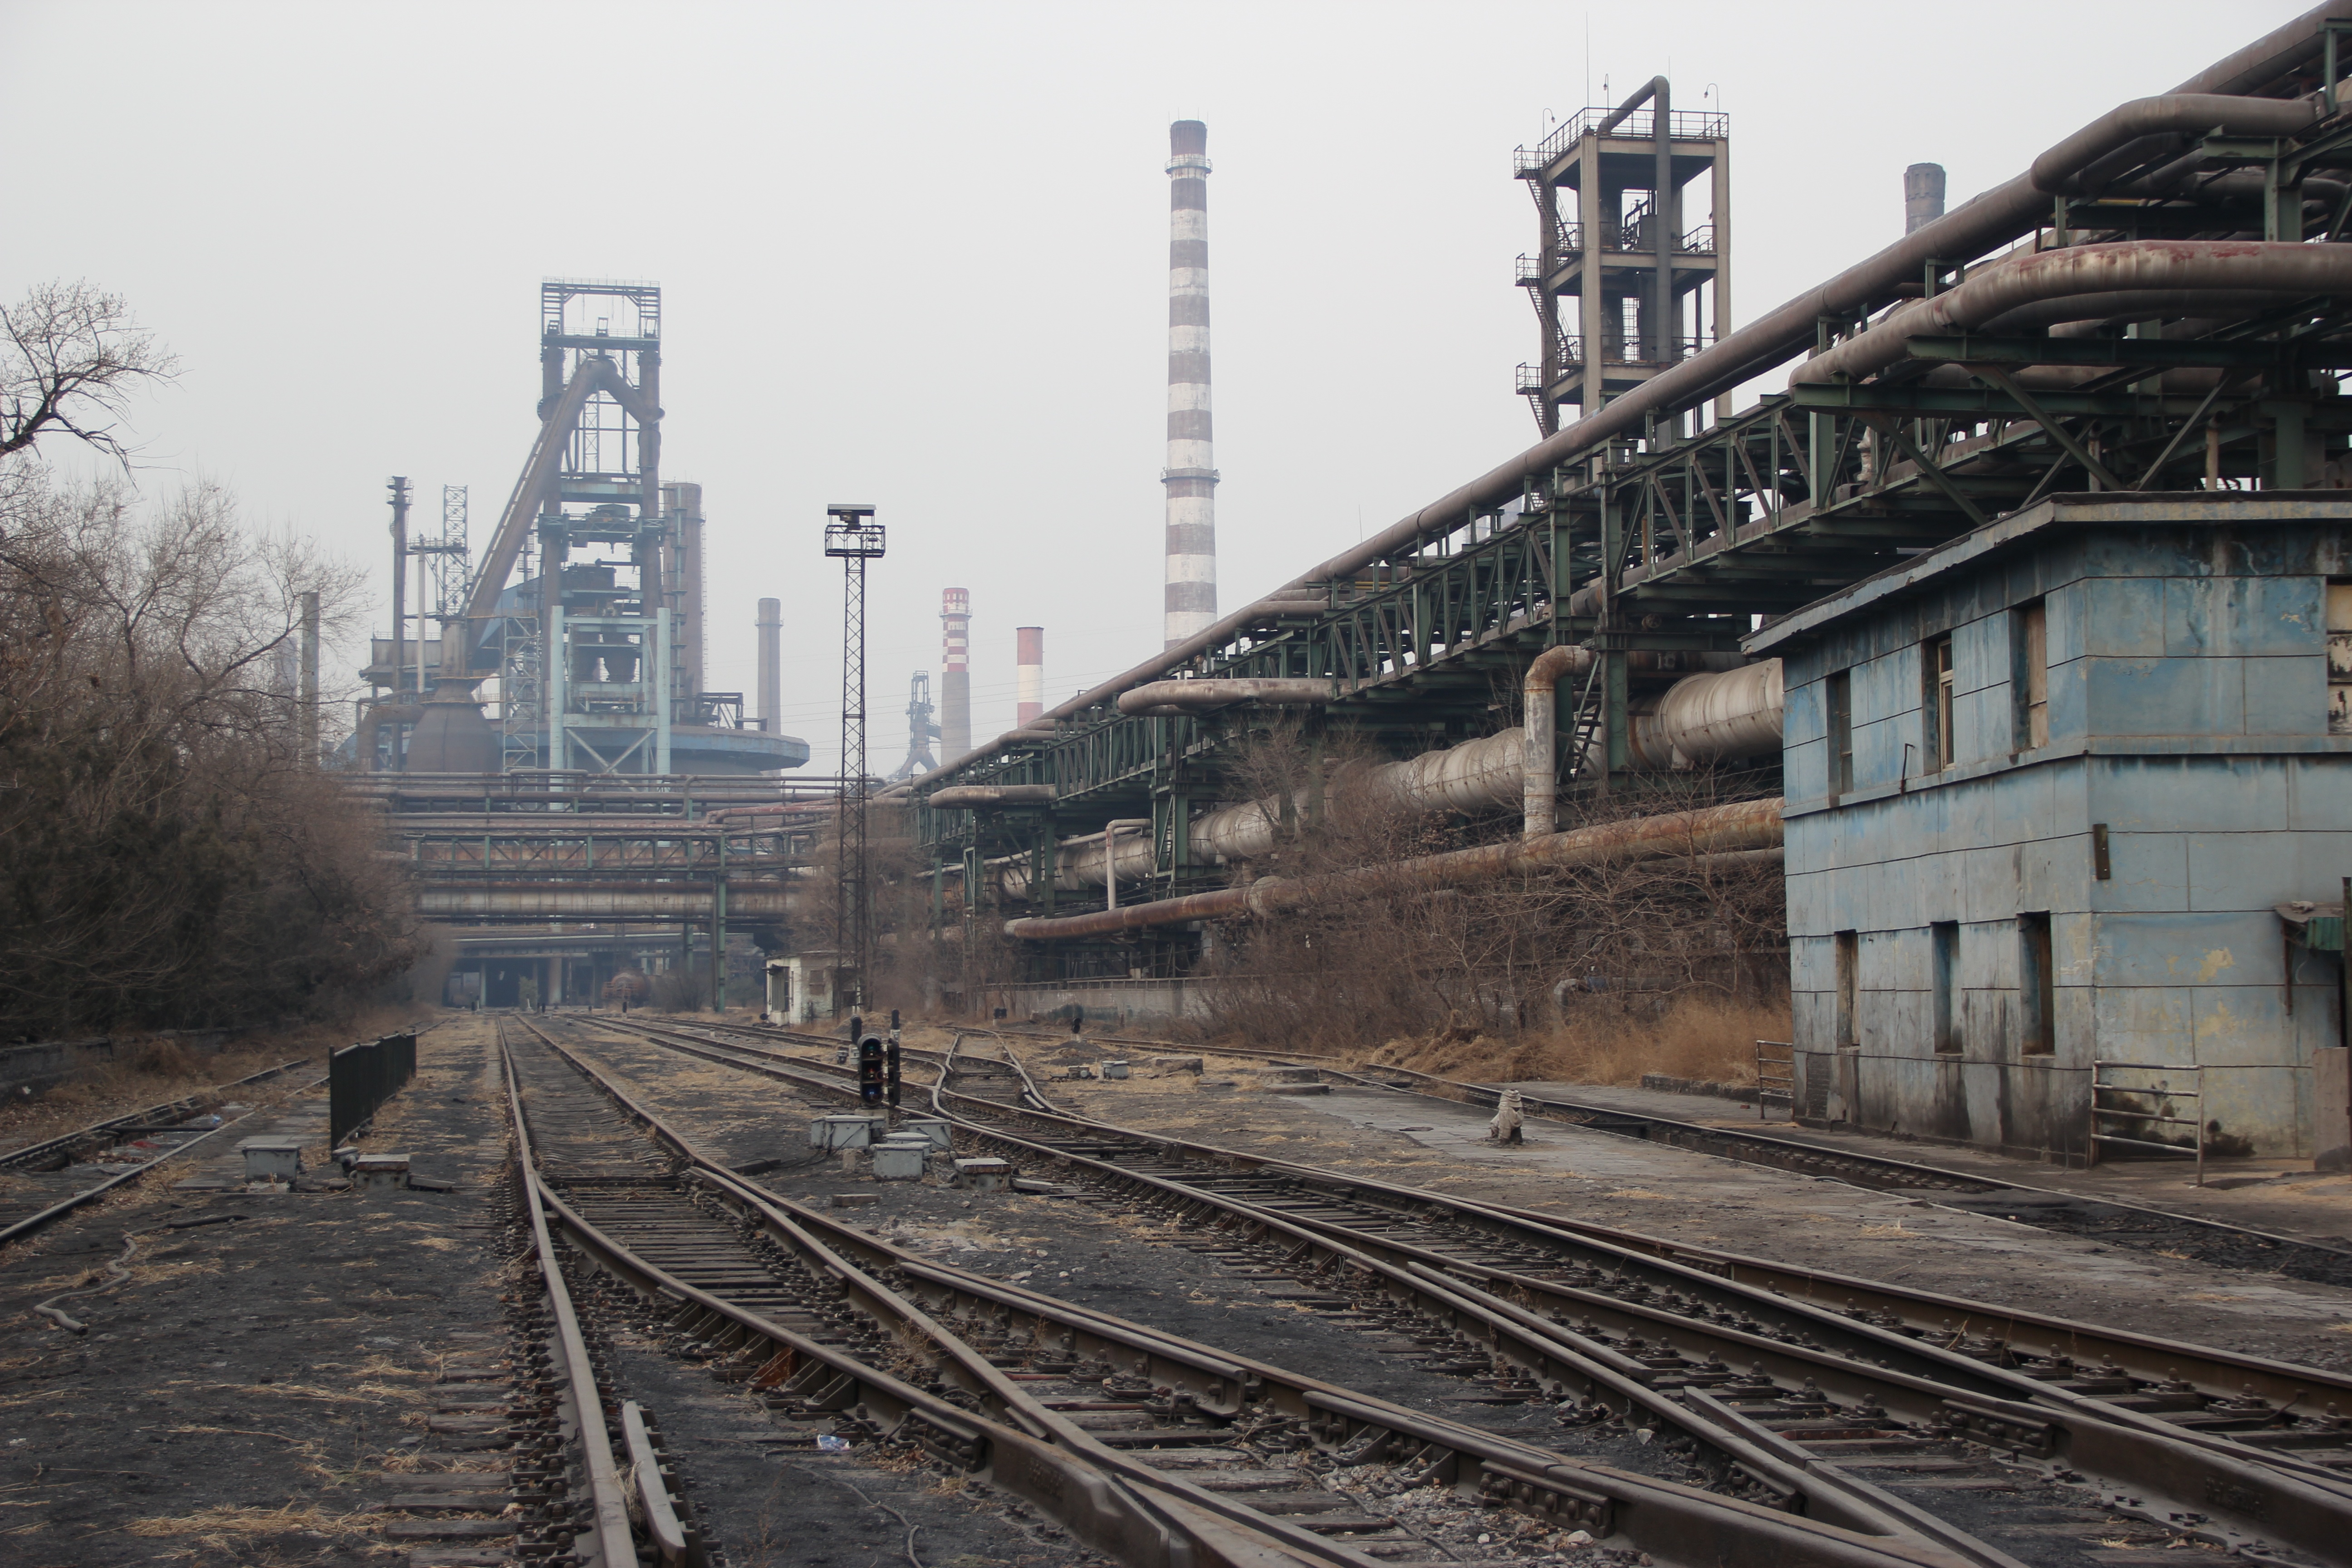
track, railway, train, bleak, transport, vehicle, train station, industry, electricity, public transport, locomotive, rail transport, the silence, be quiet, rolling stock, railroad car